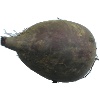
Label: beetroot